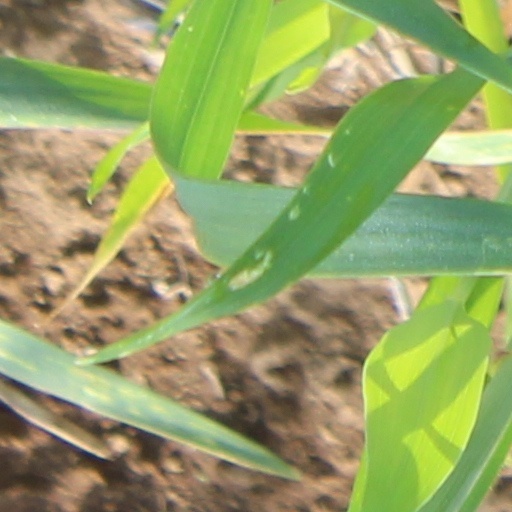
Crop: wheat